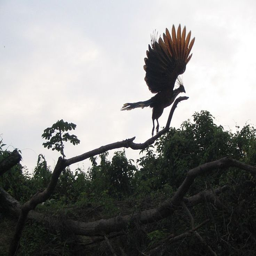
biological species , the national bird .